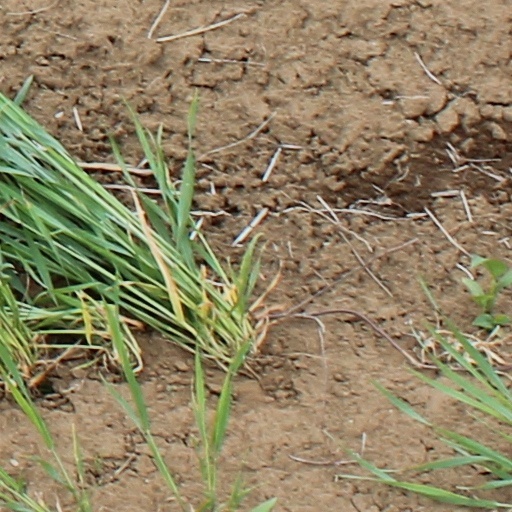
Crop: wheat